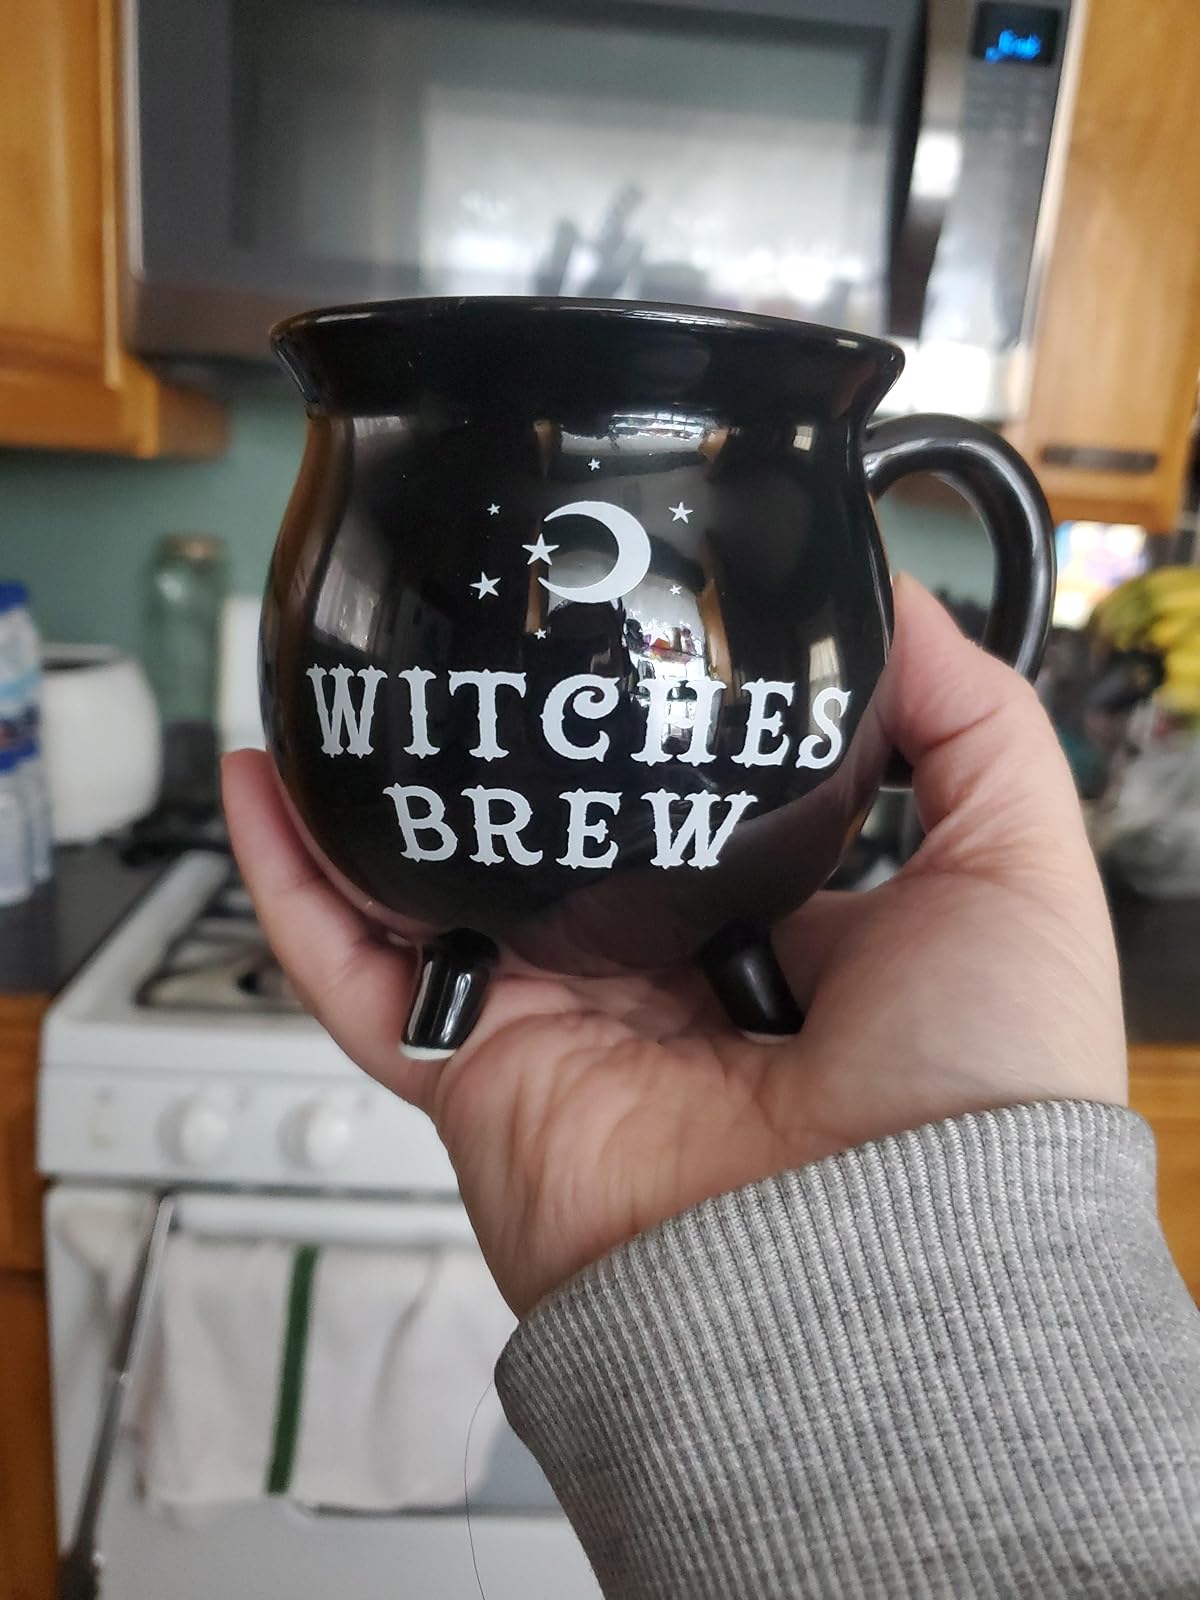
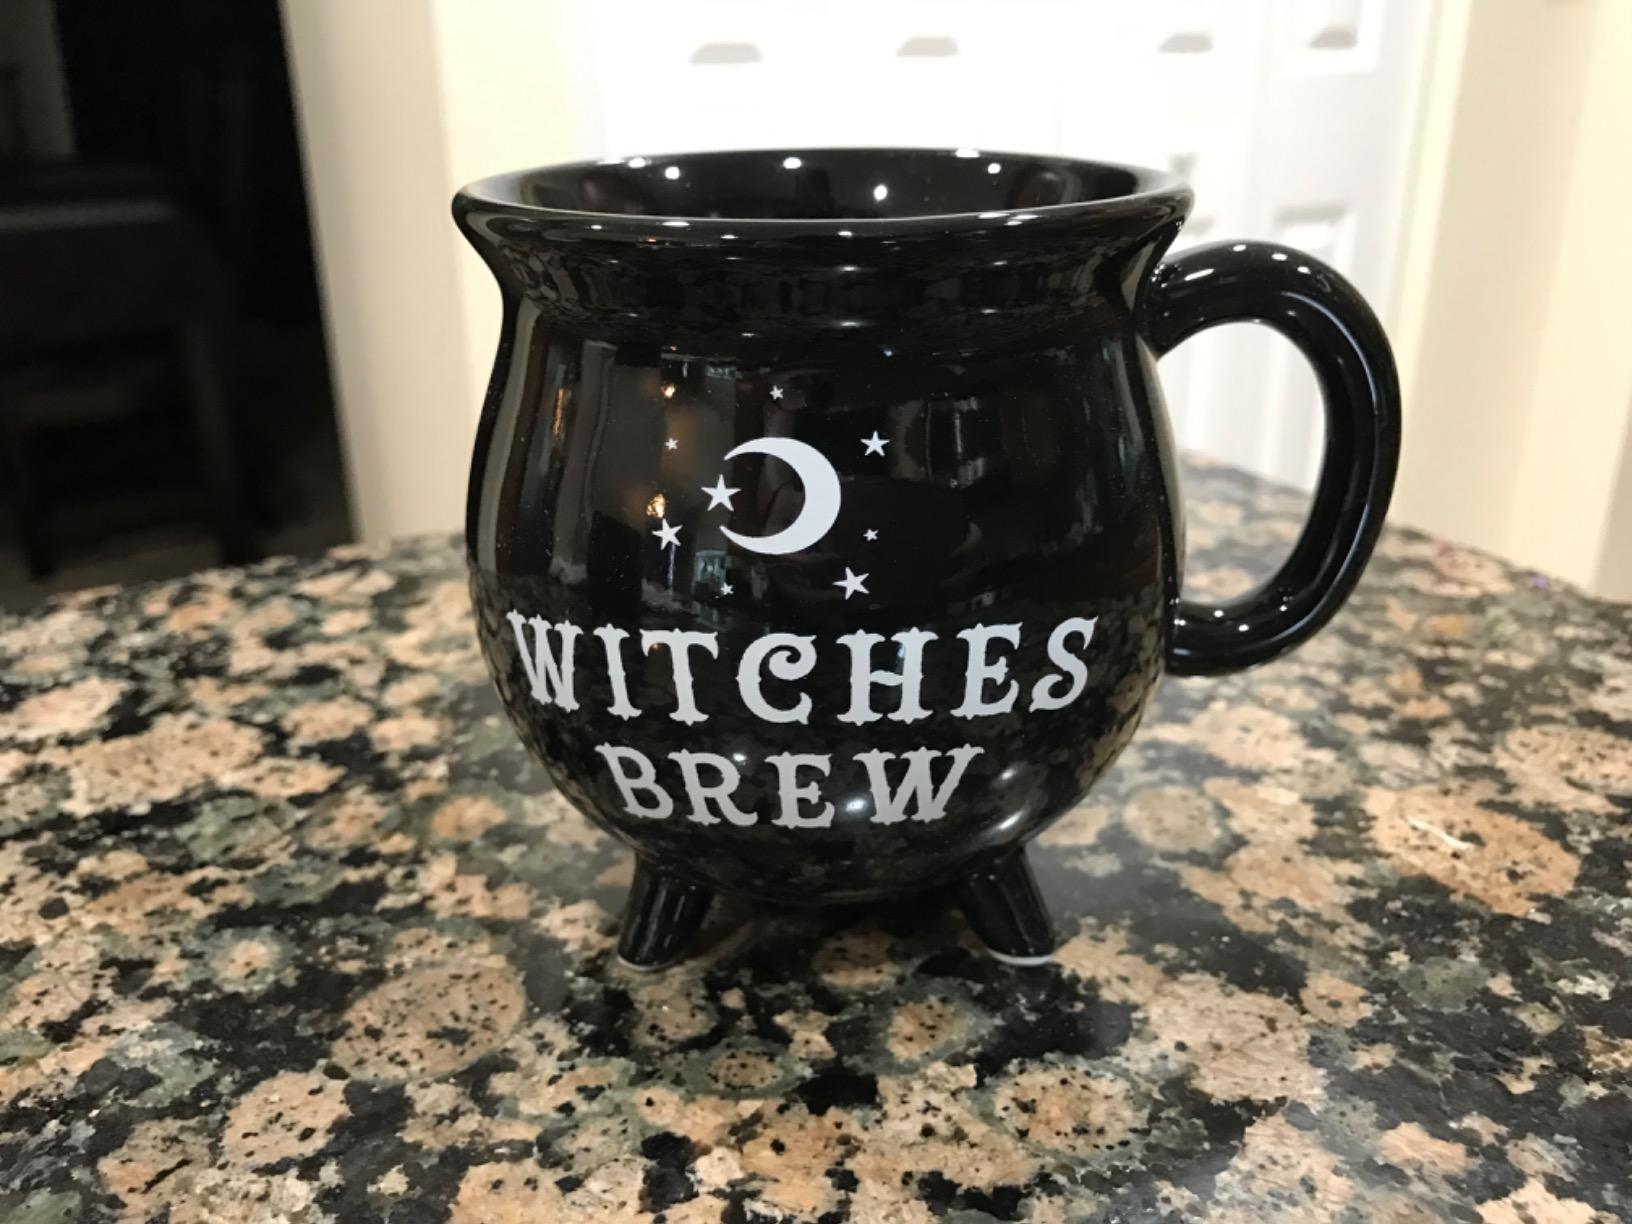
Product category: items_mug
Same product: yes